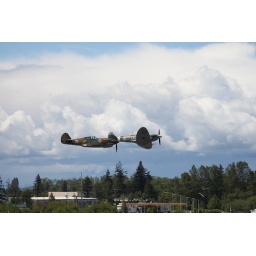
Flying Heritage Collection Fly Day May 22 2010 - Paul Allen's vintage airplane museum, many in flying order